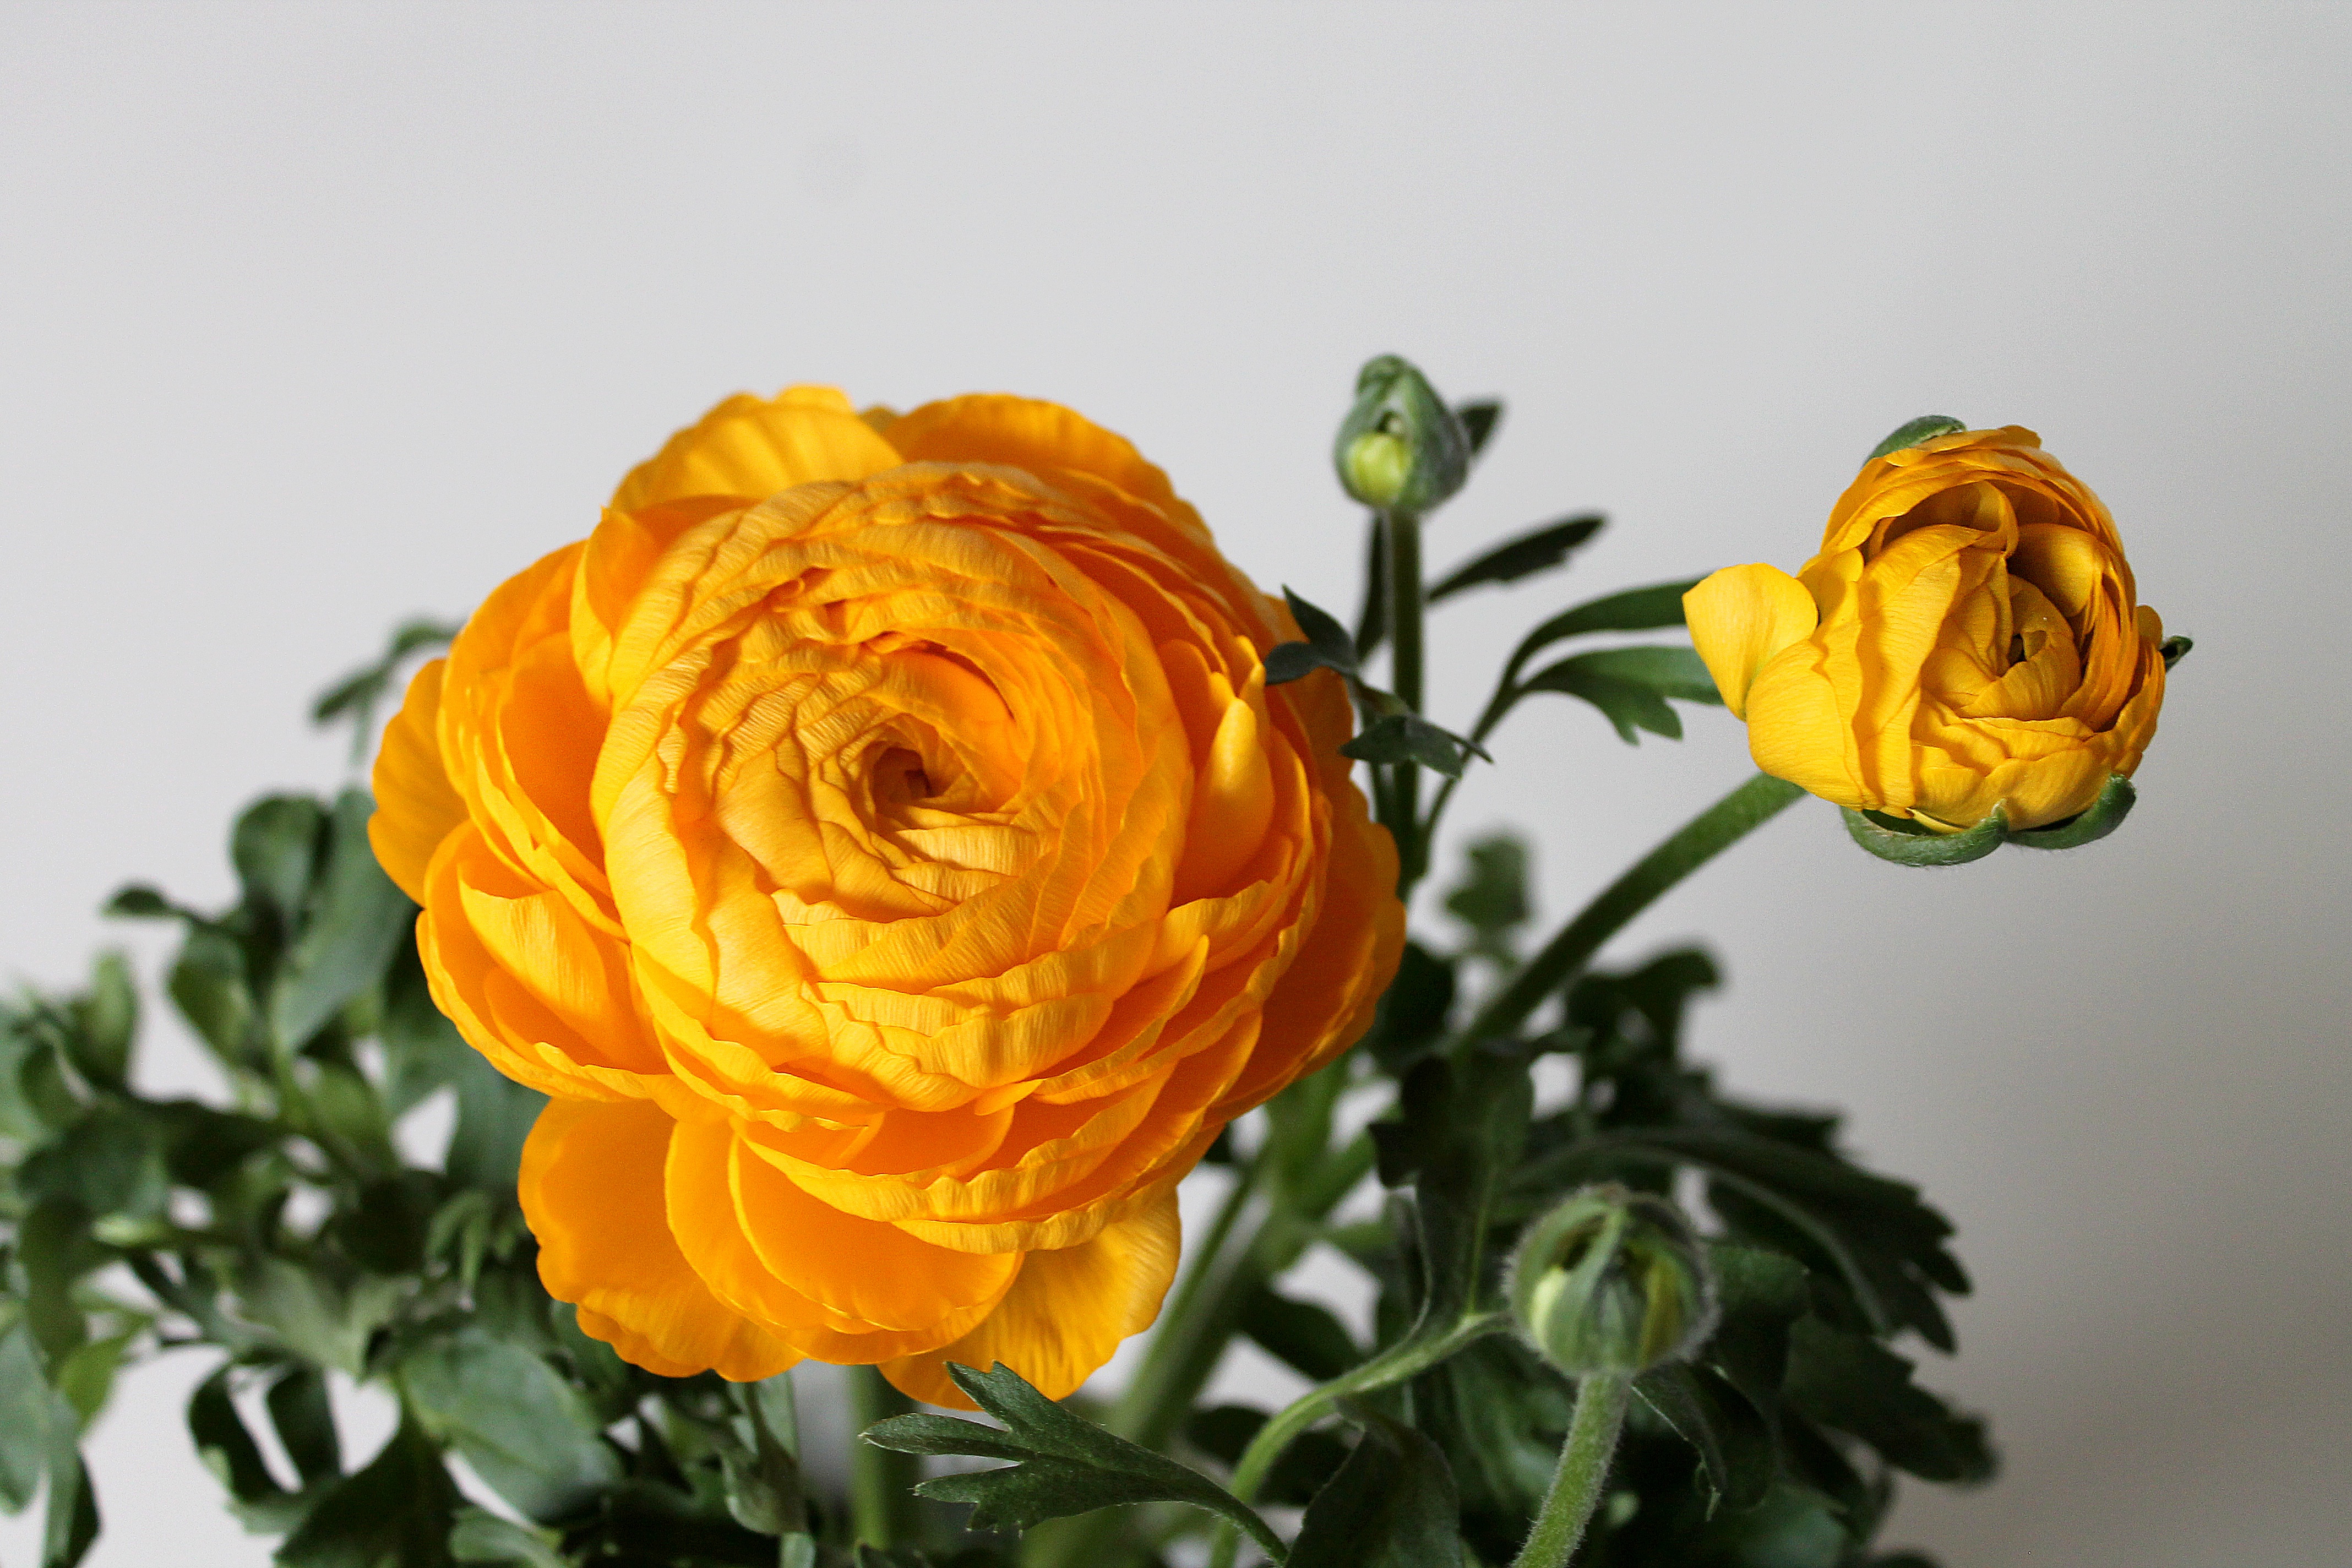
plant, flower, petal, rose, spring, yellow, flora, flowers, beautiful, easter, buttercup, floristry, macro photography, flowering plant, garden roses, plant stem, land plant, austrian briar